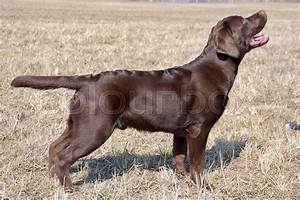
Label: cane